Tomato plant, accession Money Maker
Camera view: bottom (45 deg); turntable rotation: 180 degrees
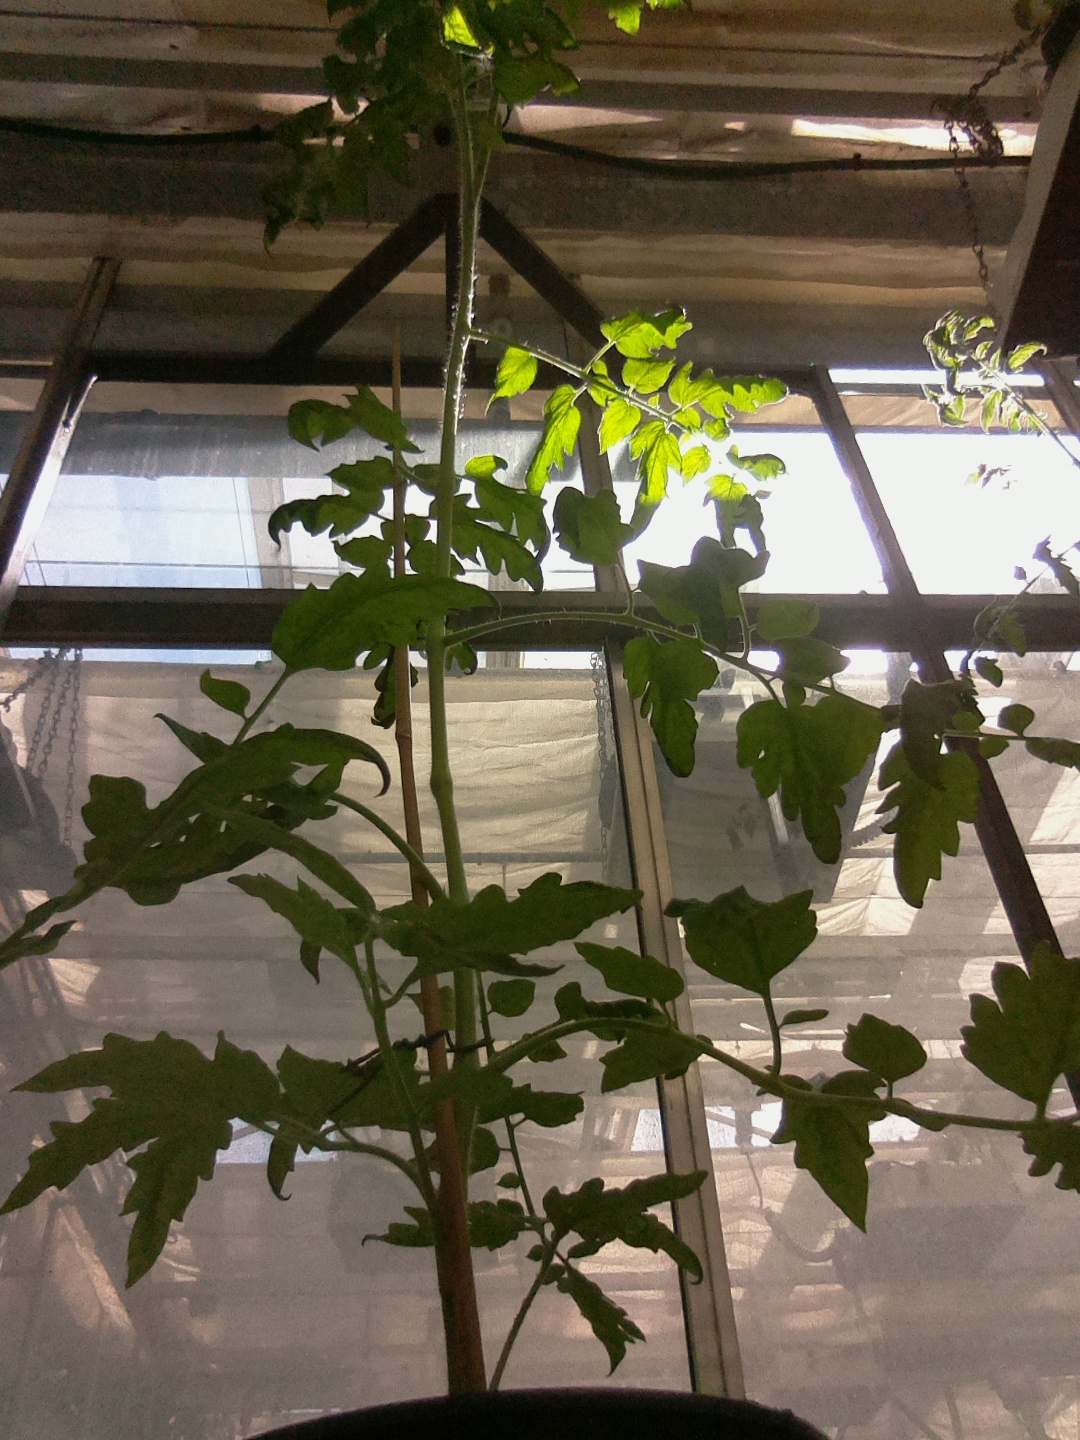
BBCH growth stage 52: 2 inflorescences visible